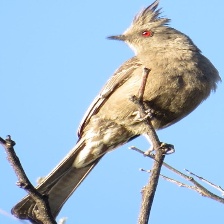
Species: PHAINOPEPLA
Scientific name: PHAINOPEPLA NITENS